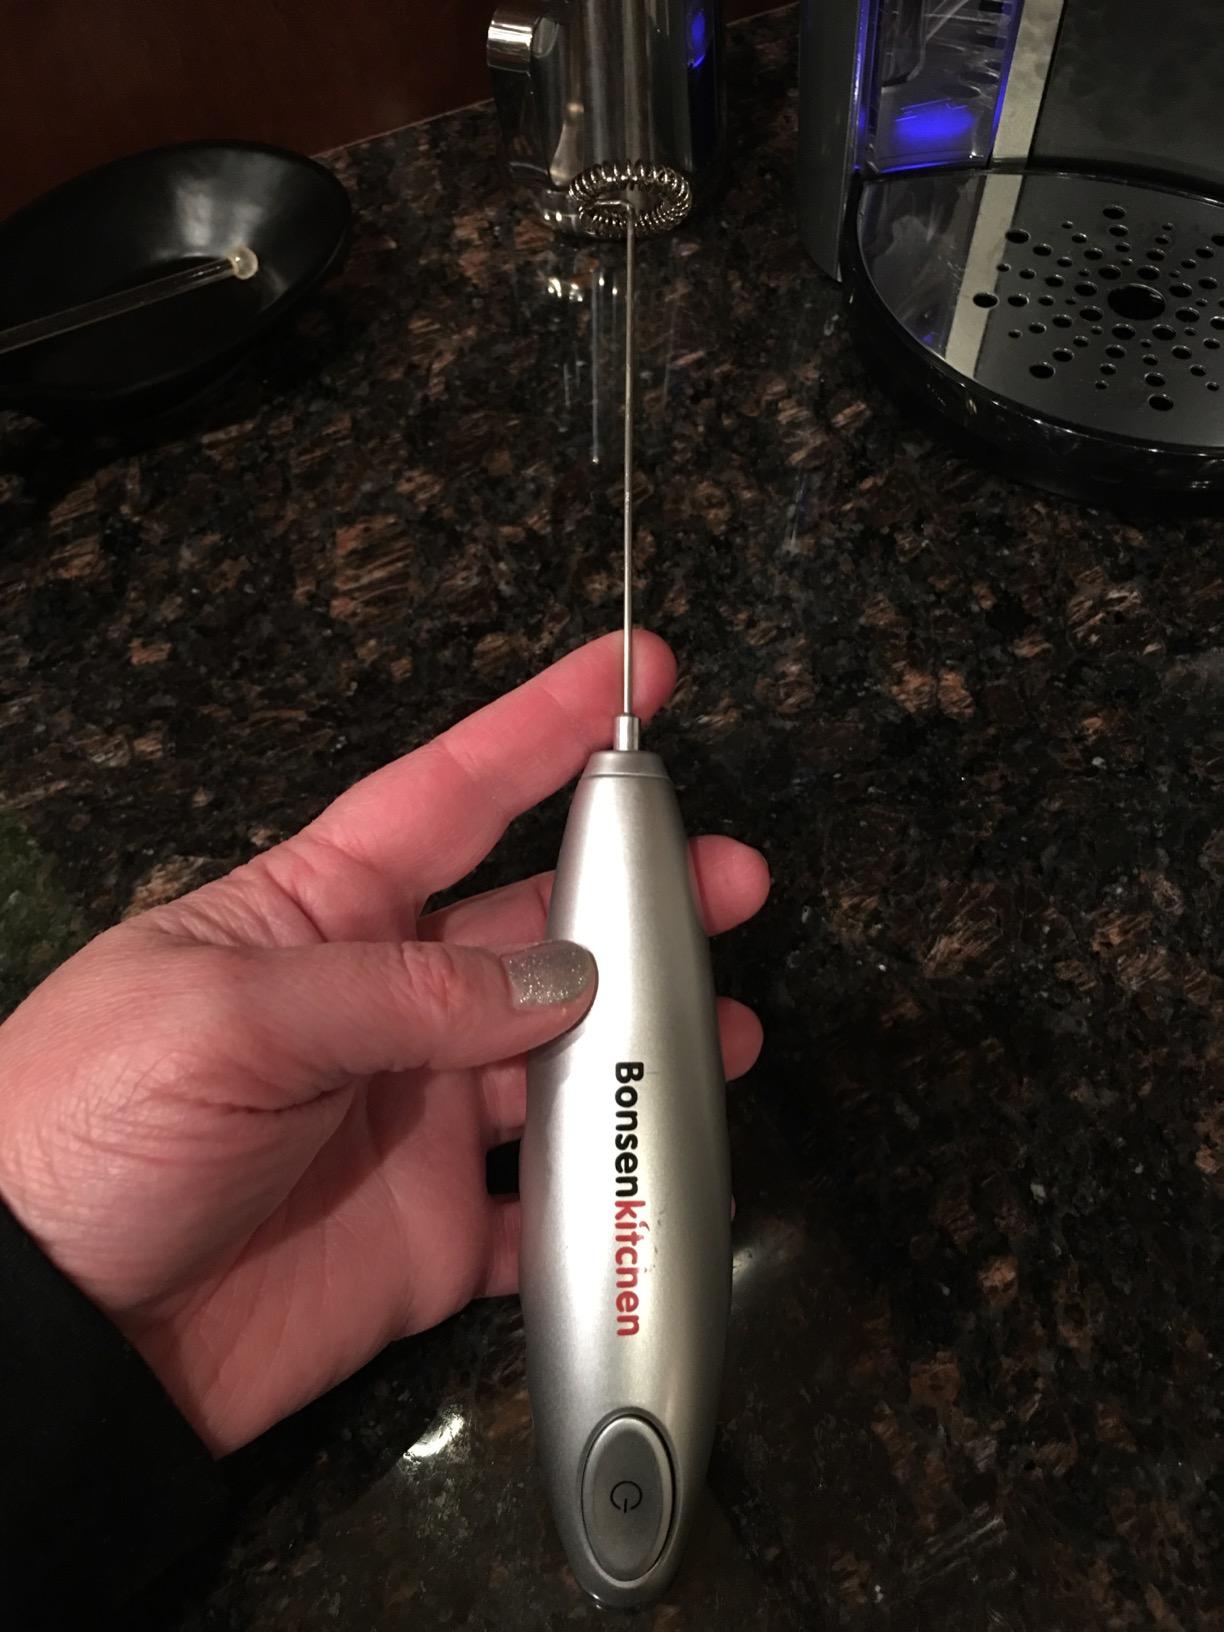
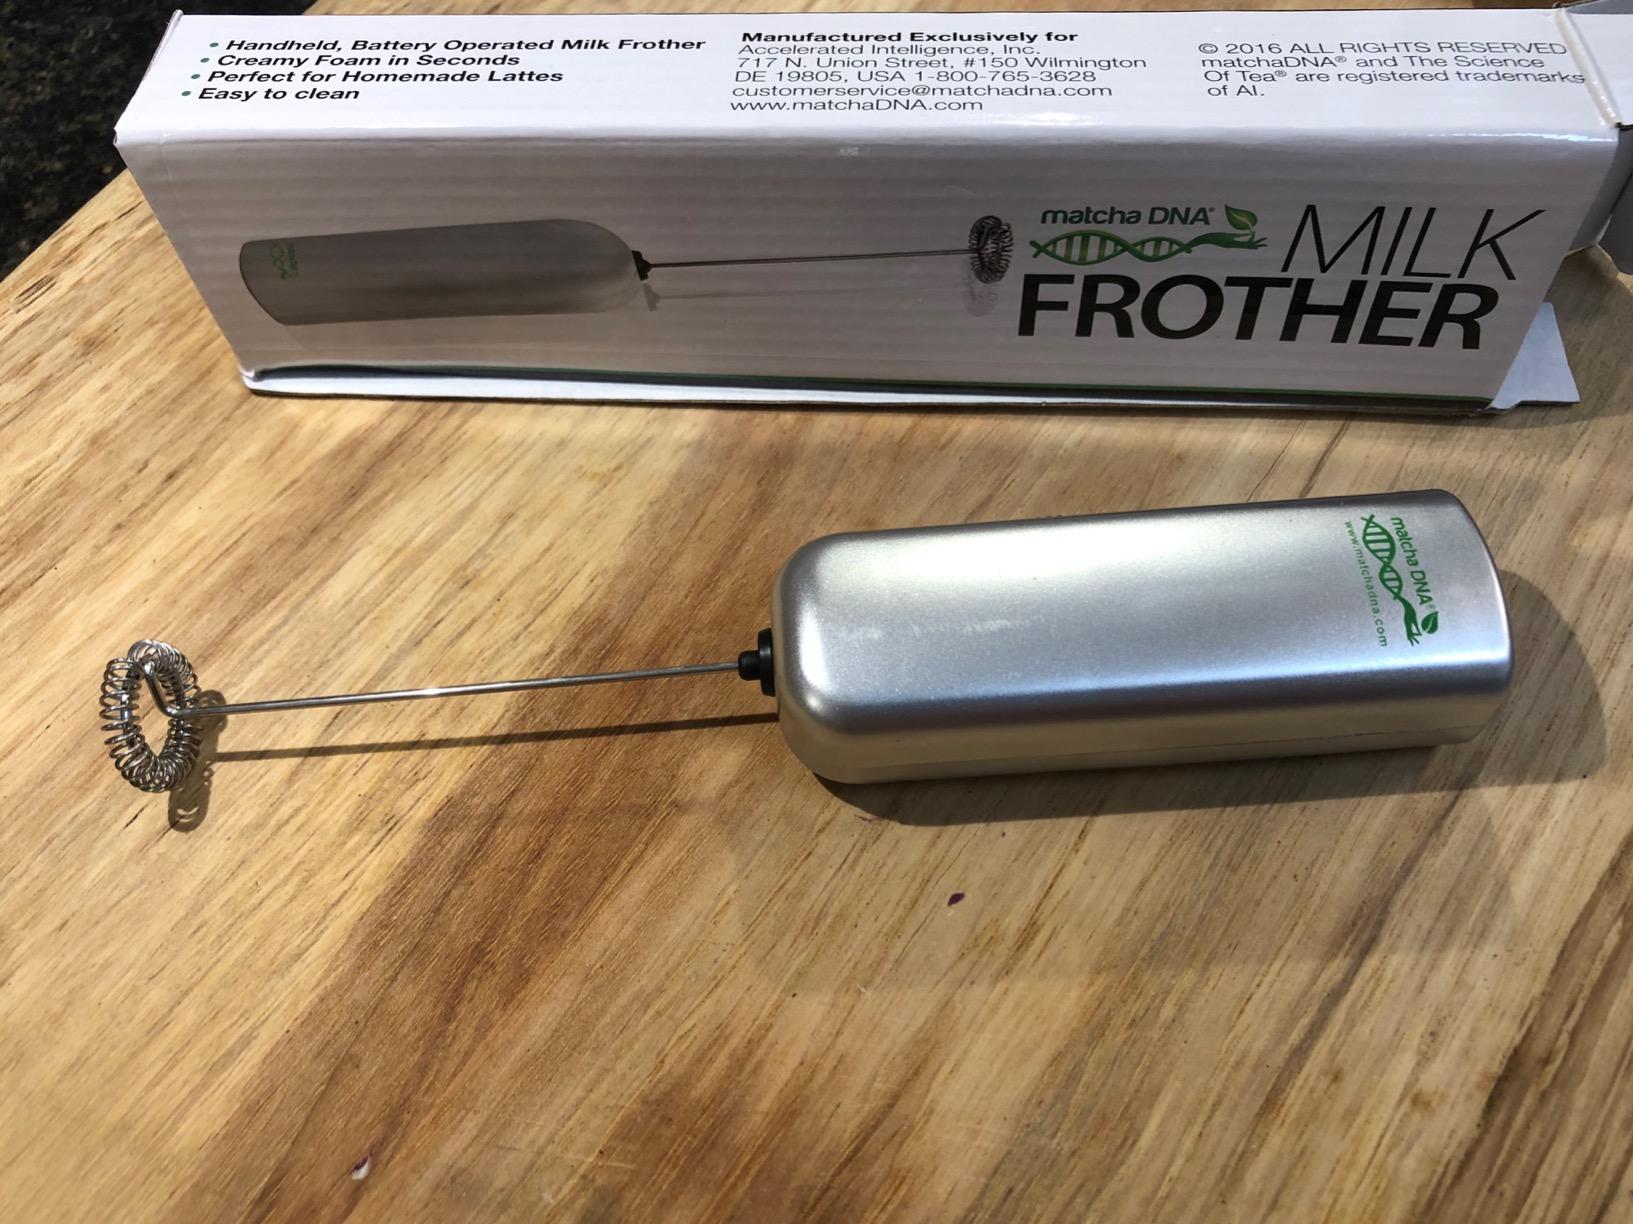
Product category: items_mixer
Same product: no